Hawkmistress!

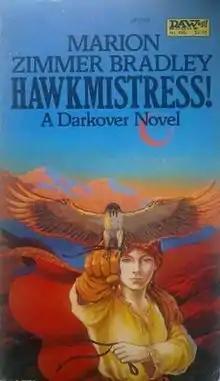
Cover of the first edition

Hawkmistress! is a science fantasy novel by American writer Marion Zimmer Bradley, part of the "Darkover" series at the end of Ages of Chaos, in the period of Darkover's history known as the Hundred Kingdoms. Chapters 35 and 46–50 of "Zandru's Forge" overlap with the story in "Hawkmistress!".